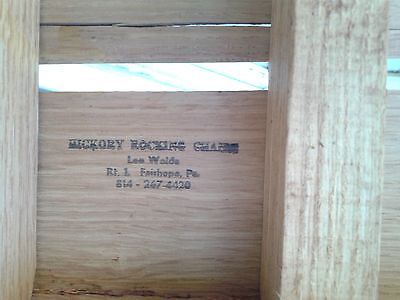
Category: chair